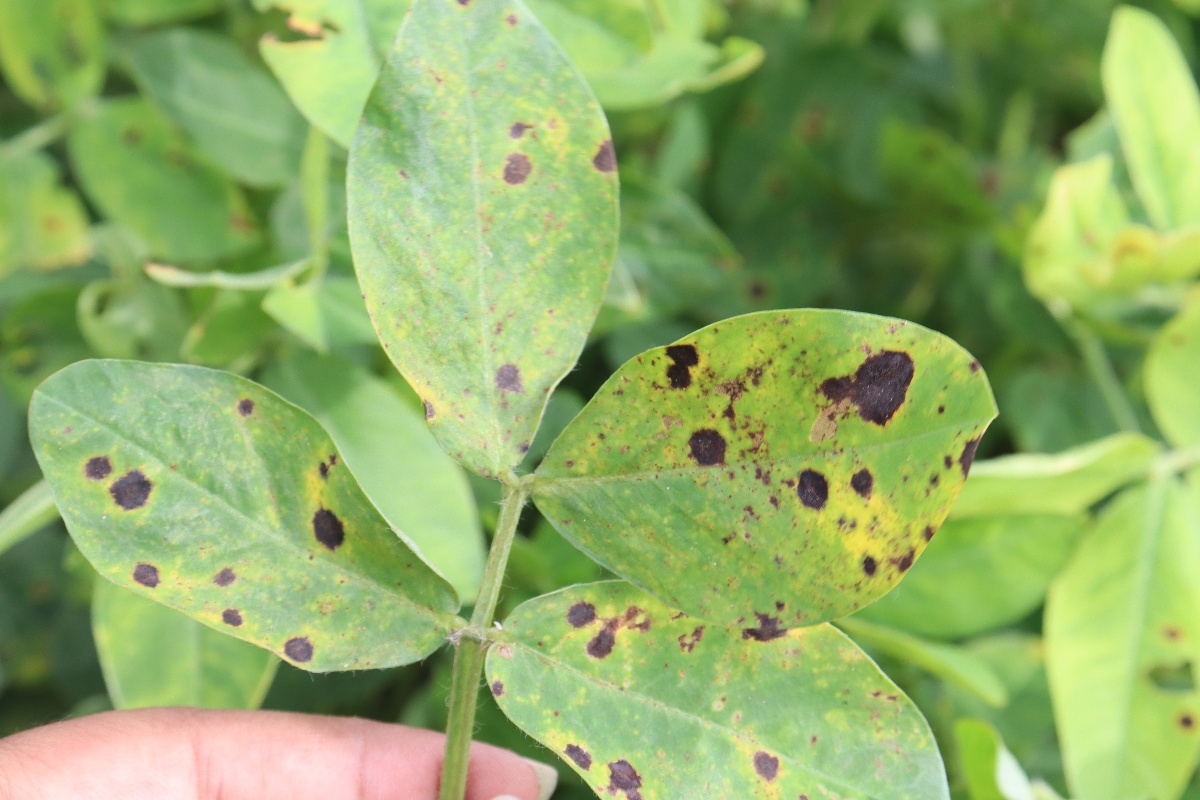
Label: rust